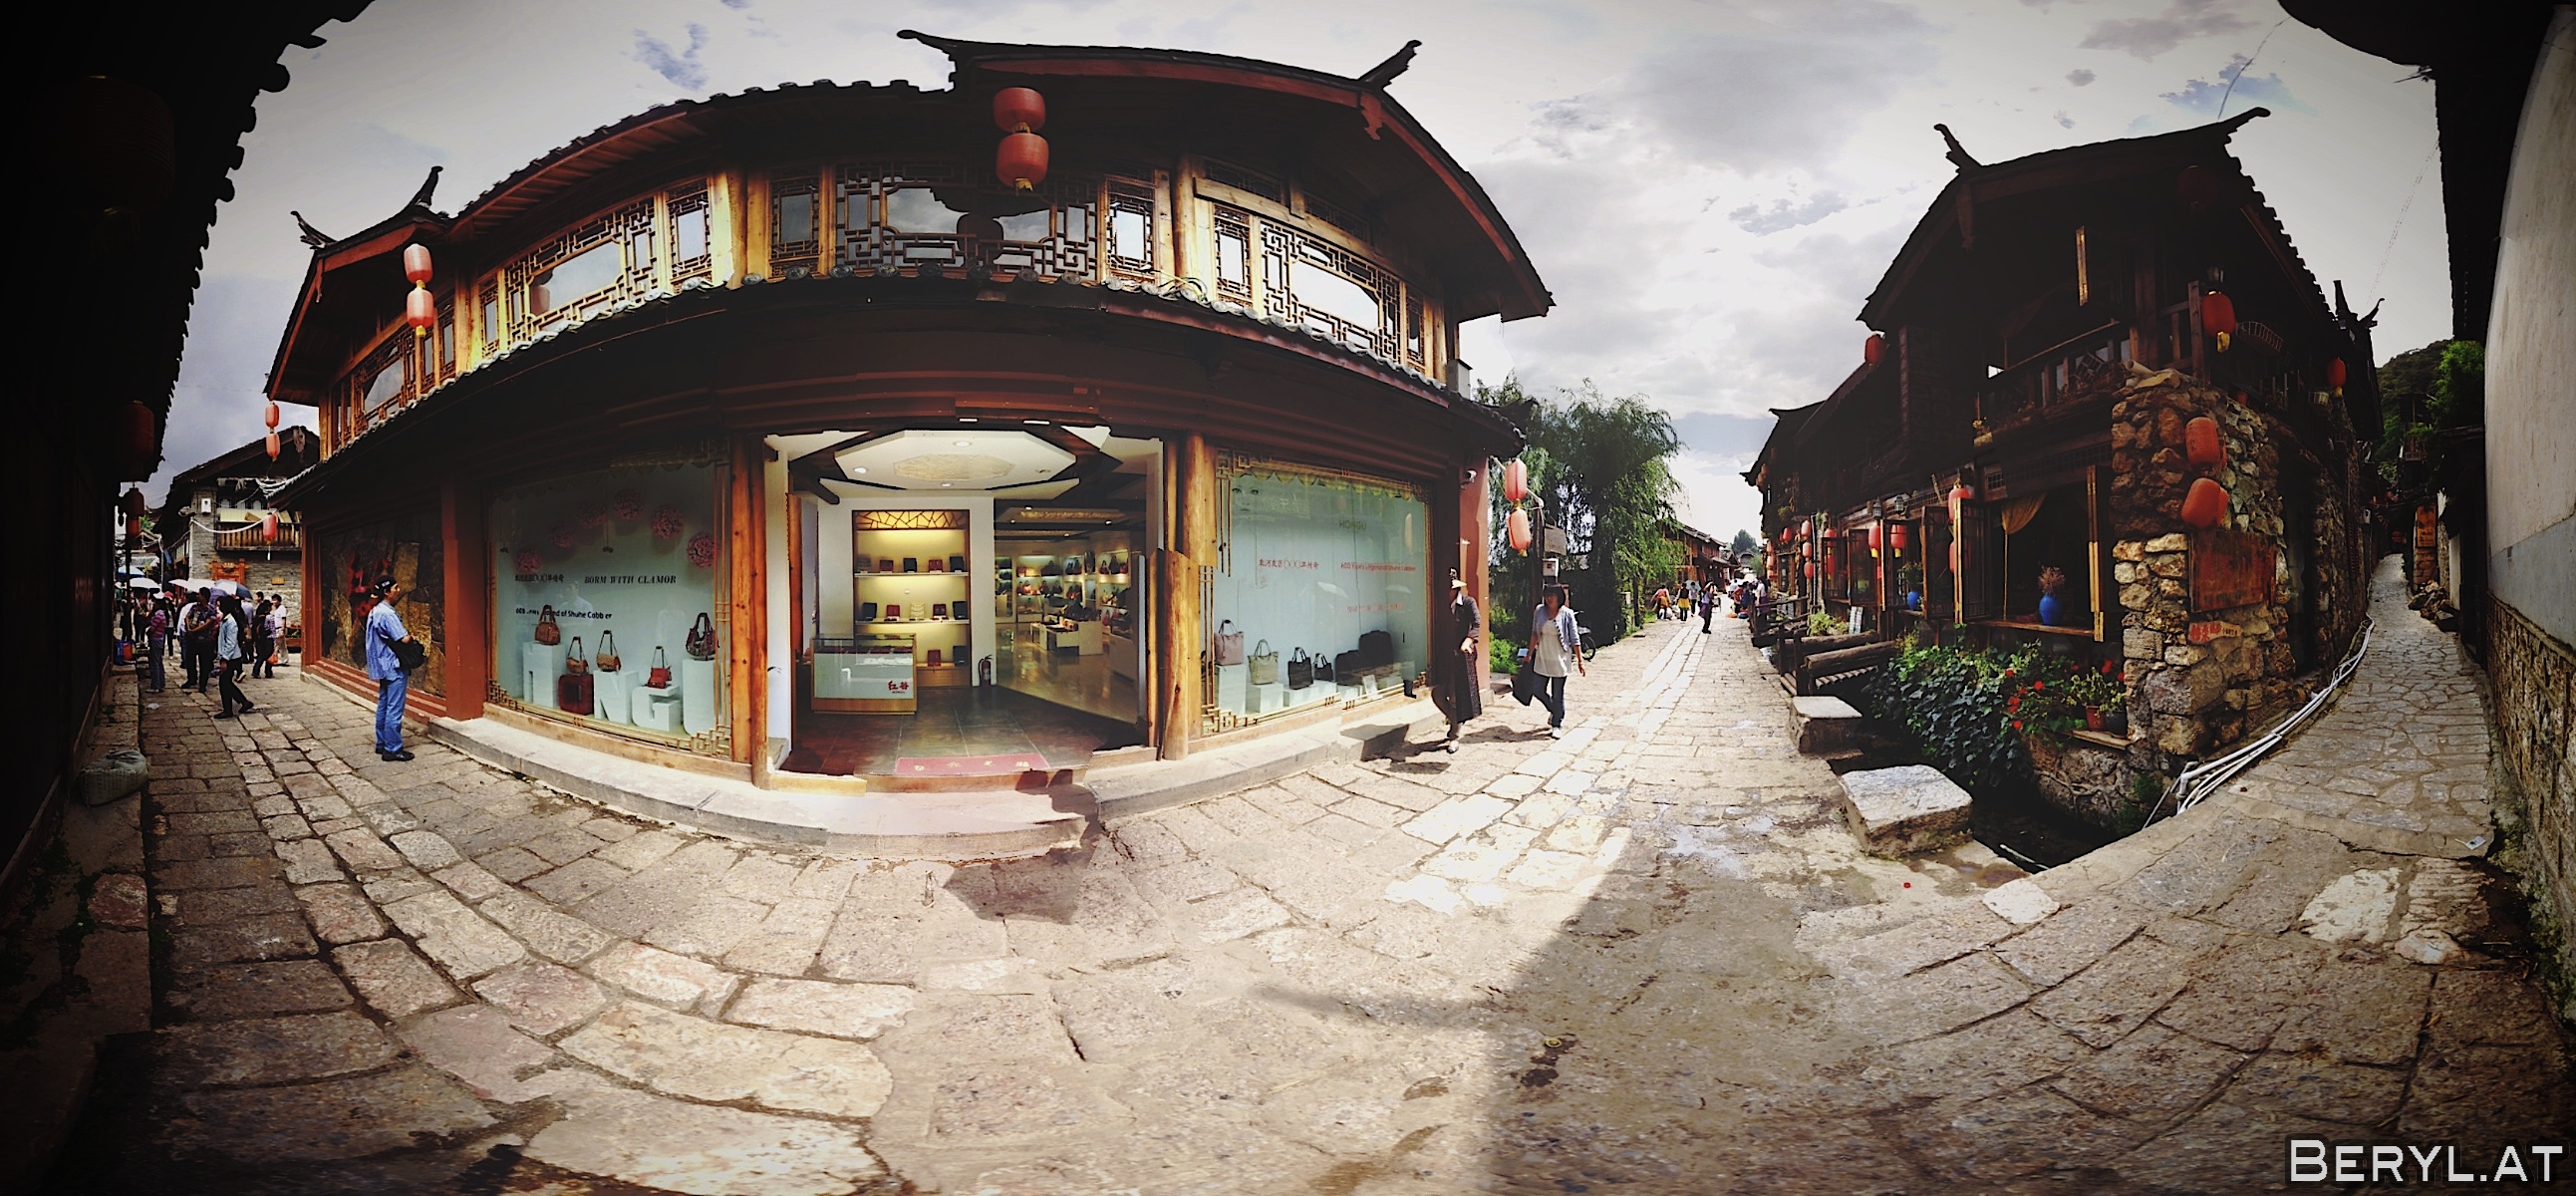
iphone, landscape, mountain, cloud, sky, road, street, house, rain, hill, town, old, alley, travel, village, clear, food, color, blue, tourism, sunny, clearsky, iphone4s, yunnan, oldtown, iphoneography, middle ages, urban area, ancient history